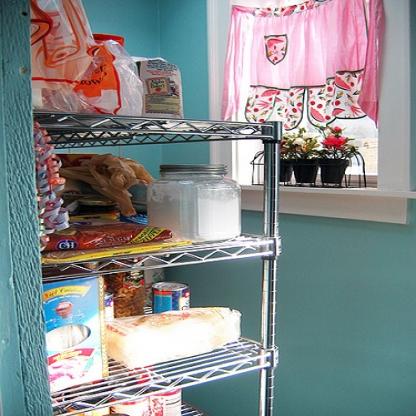
Scene: Indoor